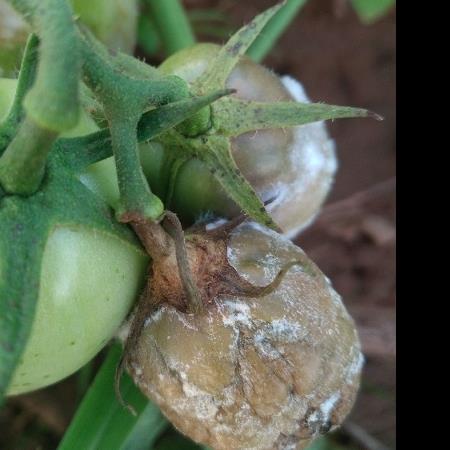
Crop: Tomato
Condition: tomato-late-blight-d